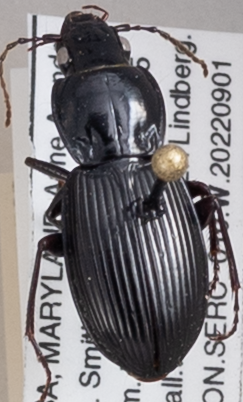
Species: Pterostichus stygicus
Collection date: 2022-09-01
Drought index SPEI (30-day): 0.256
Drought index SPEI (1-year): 0.024
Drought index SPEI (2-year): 0.946